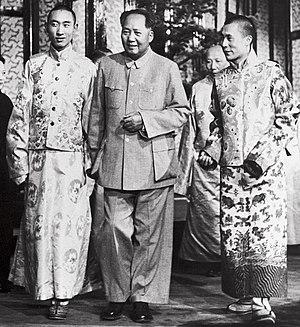
En 1954, à Pékin, Tenzin Gyatso, 14e Dalaï-lama et Choekyi Gyaltsen, 10e panchen-lama avec Mao Zedong, Soong Ching-ling, Zhang Lan, Huang Yanpei. Thouptèn Loungtog Namgyel Thrinlè, le 6e Ling Rinpoché est en arrière.中文: 1954年，达赖和班禅到北京参加全国人大一届一次会议。1954年9月11日，中央人民政府主席毛泽东在中南海勤政殿会见达赖（右一）、班禅（右四），陪同会见者有政务院副总理黄炎培（左二）、中央人民政府副主席张澜（左三）、中央人民政府副主席宋庆龄（左四）等。